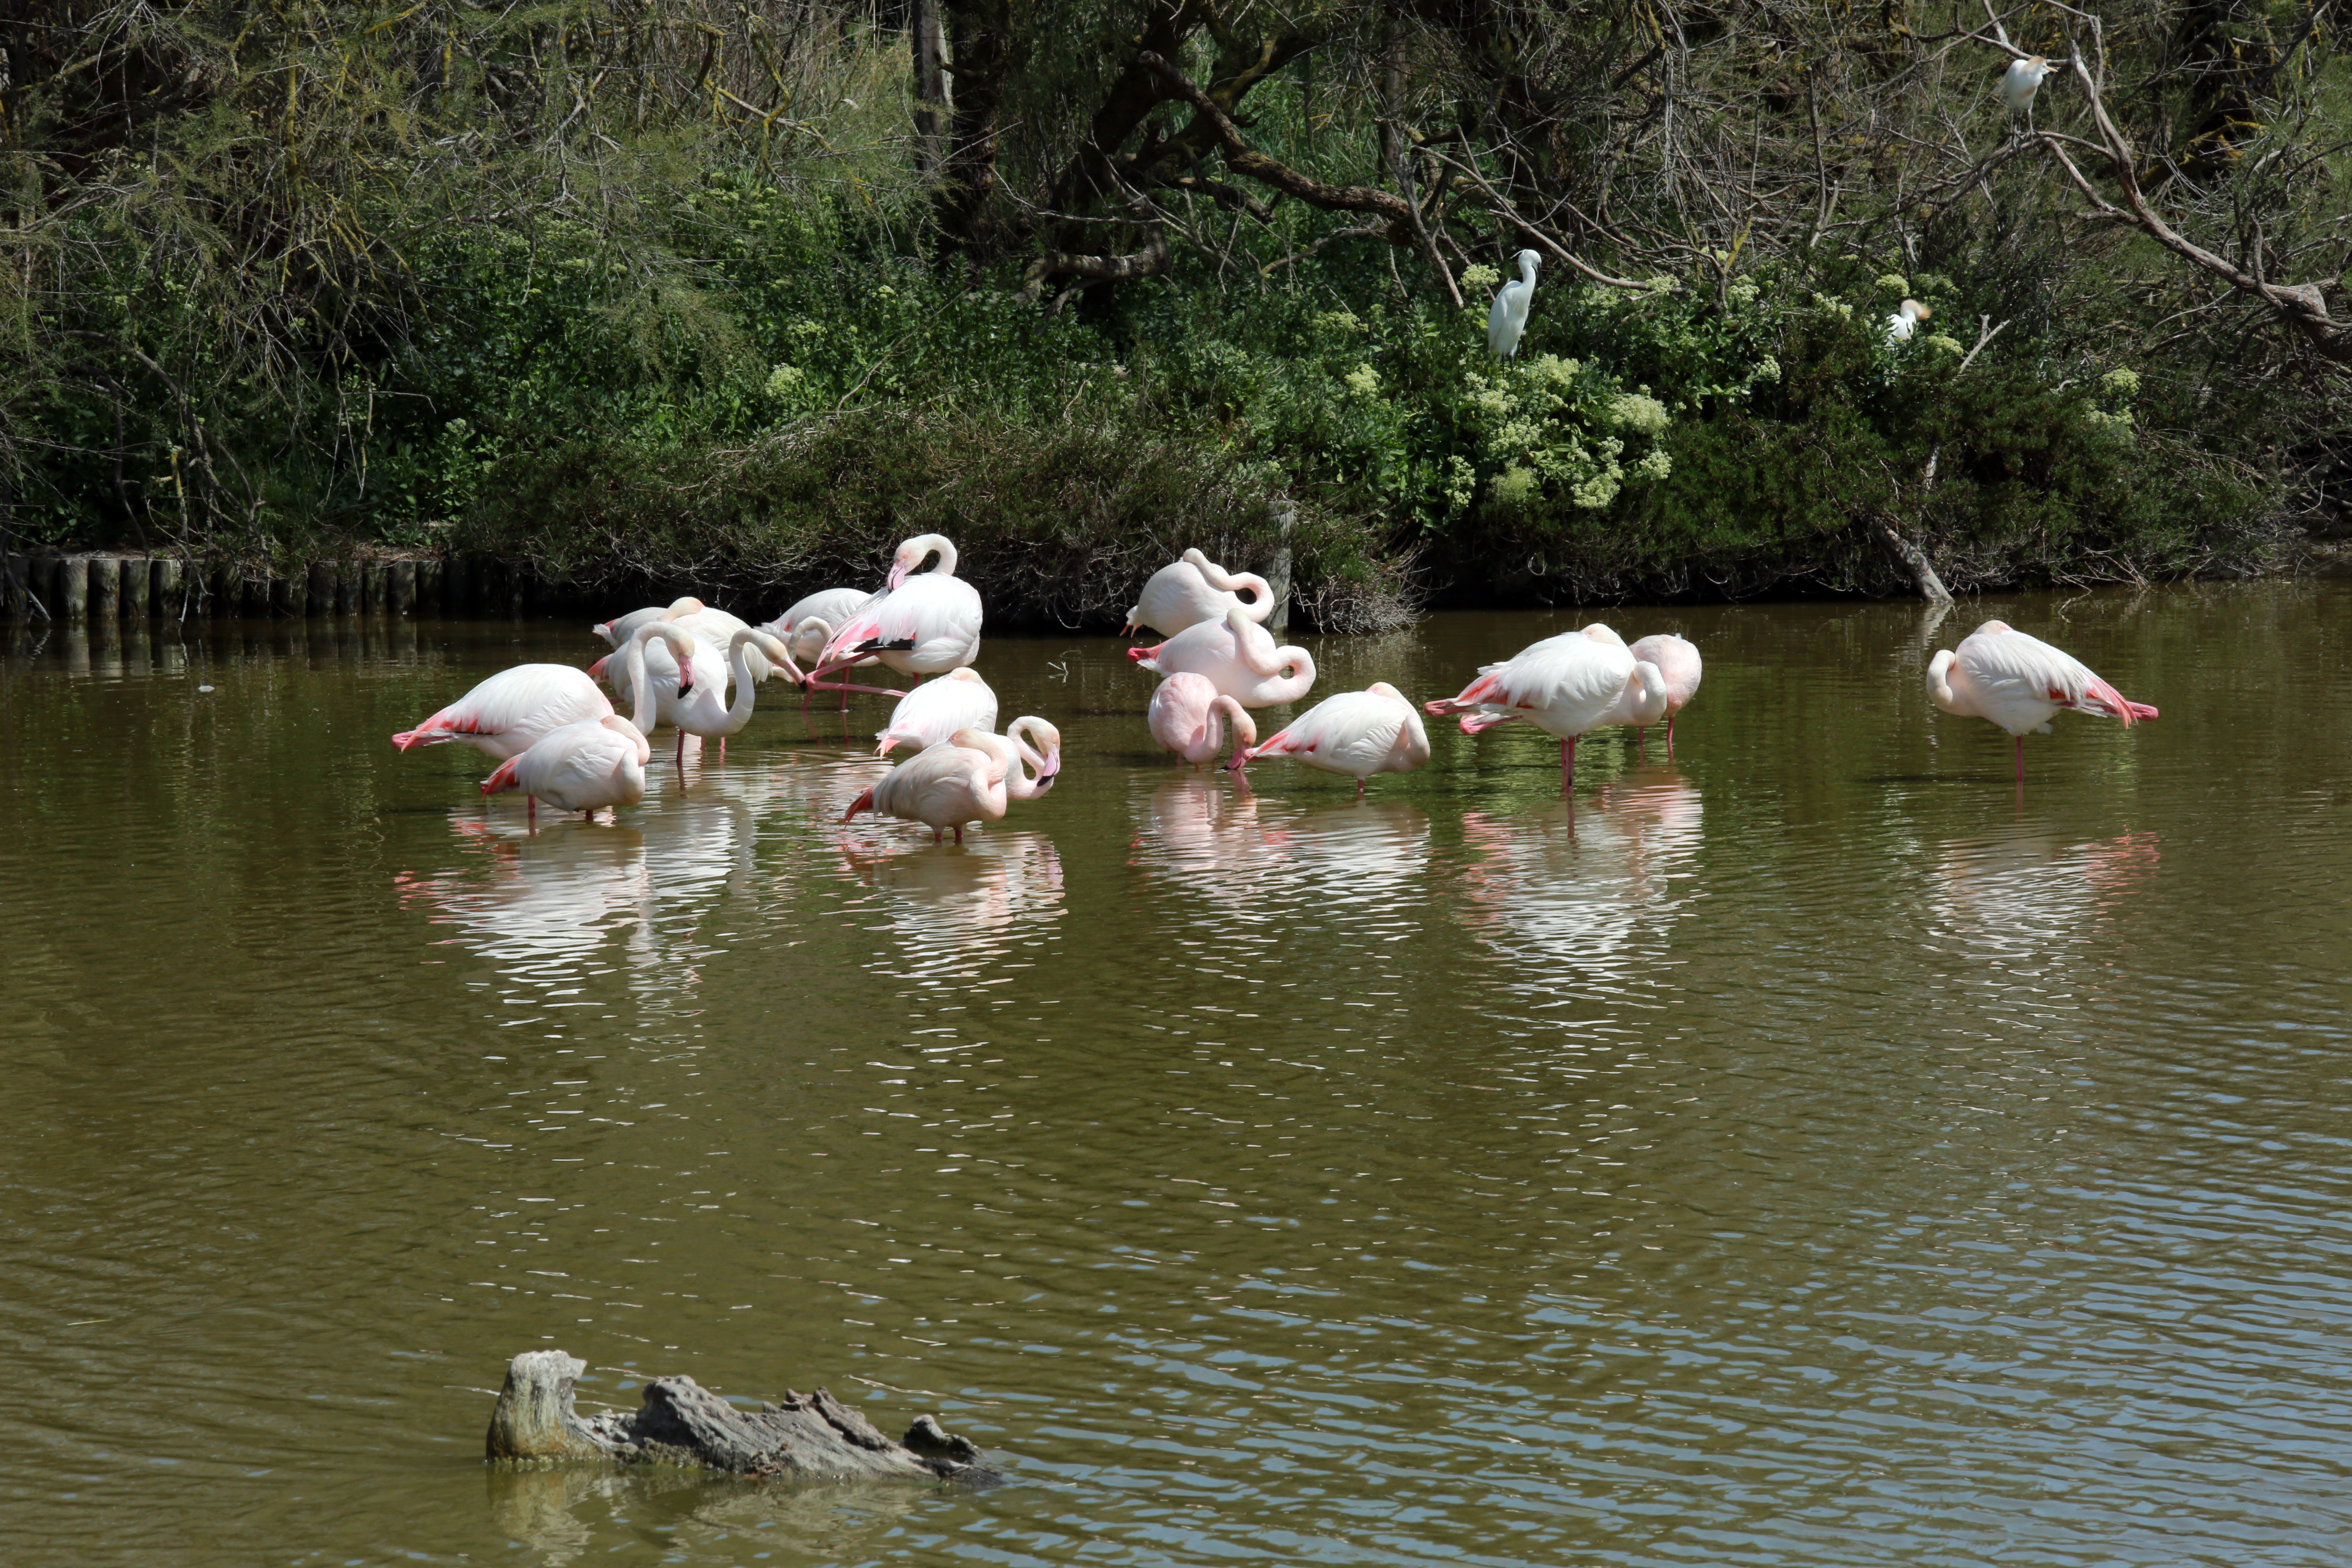
bird, river, pond, france, wildlife, europe, zoo, fauna, midi, duck, provence, mditerrane, camargue, saintesmariesdelamer, flamantsroses, rserveornithologique, provencealpesctesdazur, waterfowl, water bird, ducks geese and swans